20th Engineer Brigade (United States)

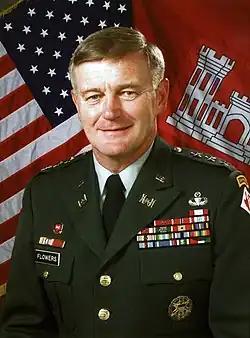
Robert B. Flowers, a former commander of the 20th Engineer Brigade, who later served as the Chief of Engineers.

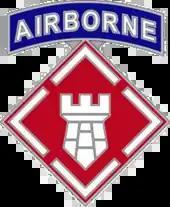
Former CSIB

The lineage and honors of the 20th Engineer Brigade date back to the American Civil War. First designated as the Battalion of Engineers on 3 August 1861, the battalion participated in 10 campaigns during the Civil War. Since that time, unit designations have changed many times as predecessors of the 20th Engineer Brigade have served in the Spanish–American War, the Philippine–American War, the Mexican Expedition, World War I and World War II. Though it was not officially designated as the 20th Engineer Brigade during all of these wars, the Brigade received campaign participation credit for all of these campaigns, and has numerous campaign streamers for what its previous incarnations did during these conflicts.